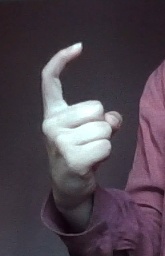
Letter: ra